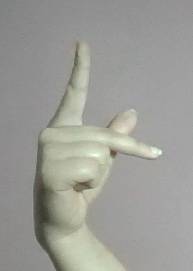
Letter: dha